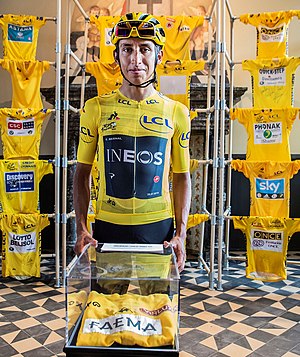
Egan Bernal
Egan Arley Bernal Gómes er en colombiansk professionel cykelrytter, der kører for det britiske WorldTour-hold Team Ineos Grenadiers.